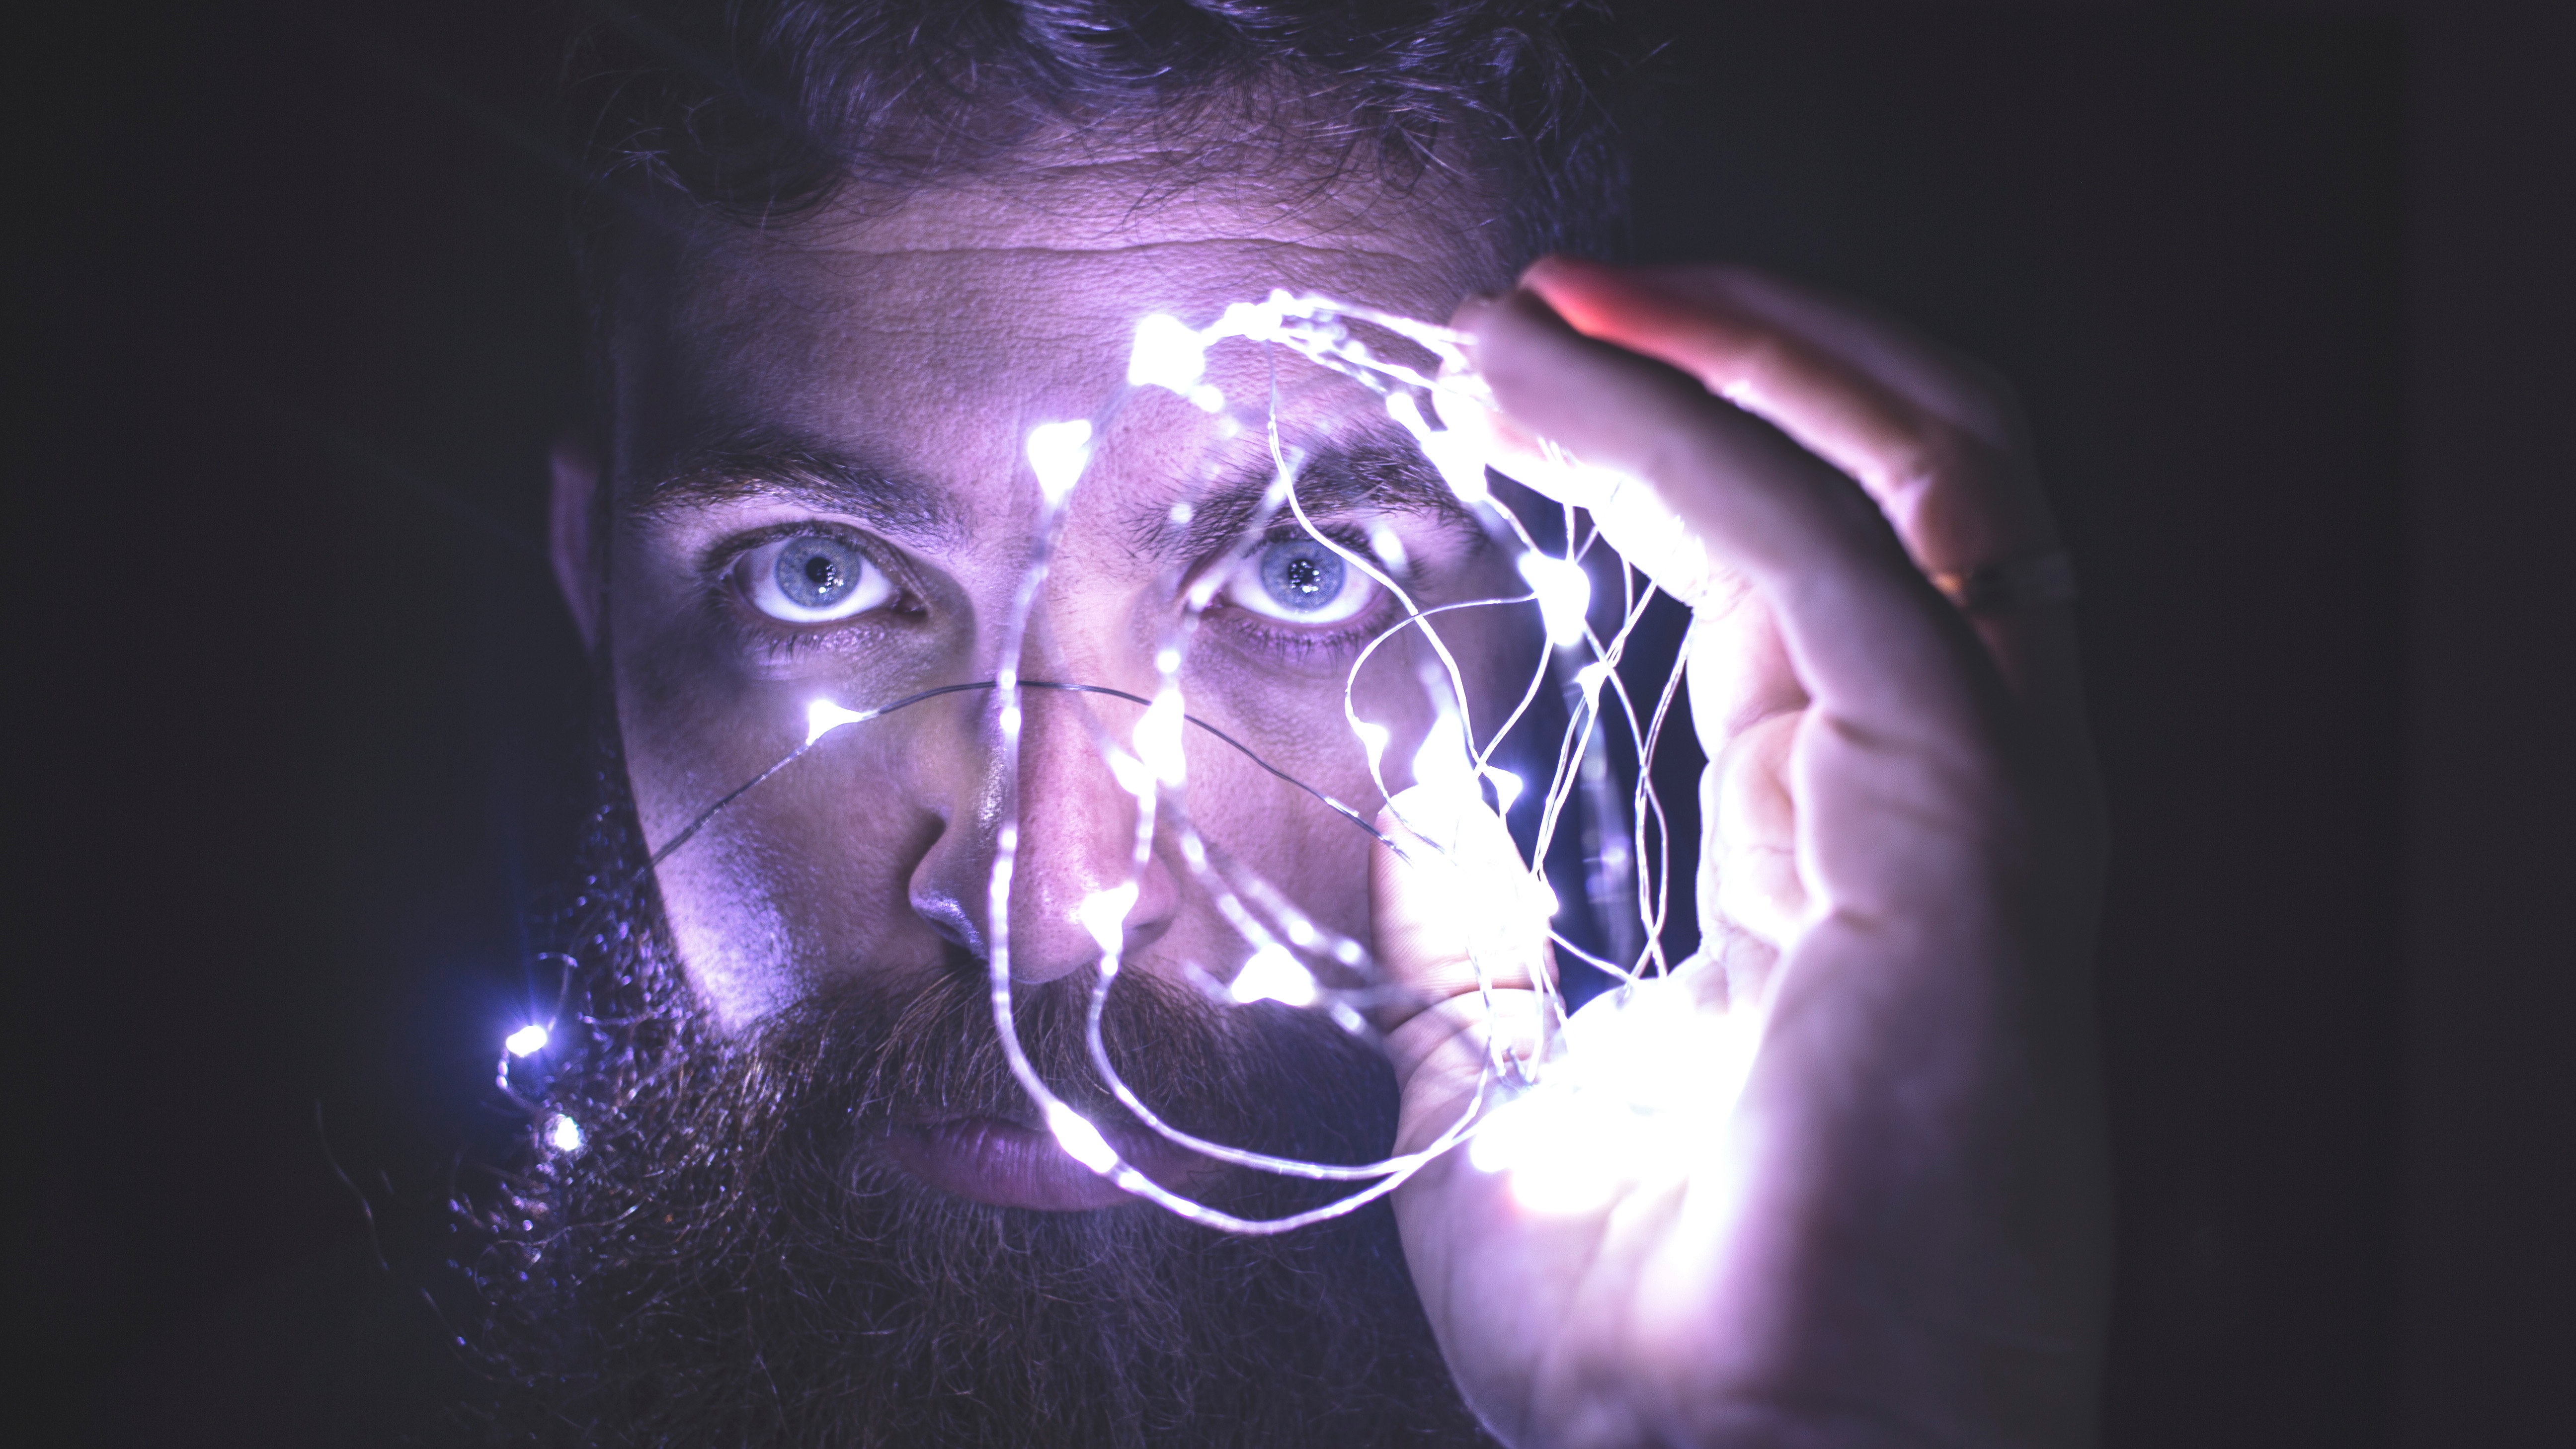
light, purple, darkness, photography, illustration, graphics, art, jaw, graphic design, portrait